Scottish Television

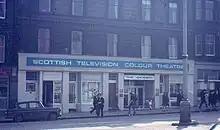
The Gateway, Leith Walk, Edinburgh (June 1974)

Like many franchises within the ITV network, Scottish struggled through the late 1960s and early 1970s with the recession, increased transmitter rental fees, taxation on income (rather than profits), a decline in advertising revenue, and the costs of converting equipment for the launch of colour television. In 1970, the company made a loss of £39,000; a warning was given that regionalism would be abandoned, and a forced merger with Grampian Television would happen, unless the chancellor reduced the levy applied on advertising revenue.